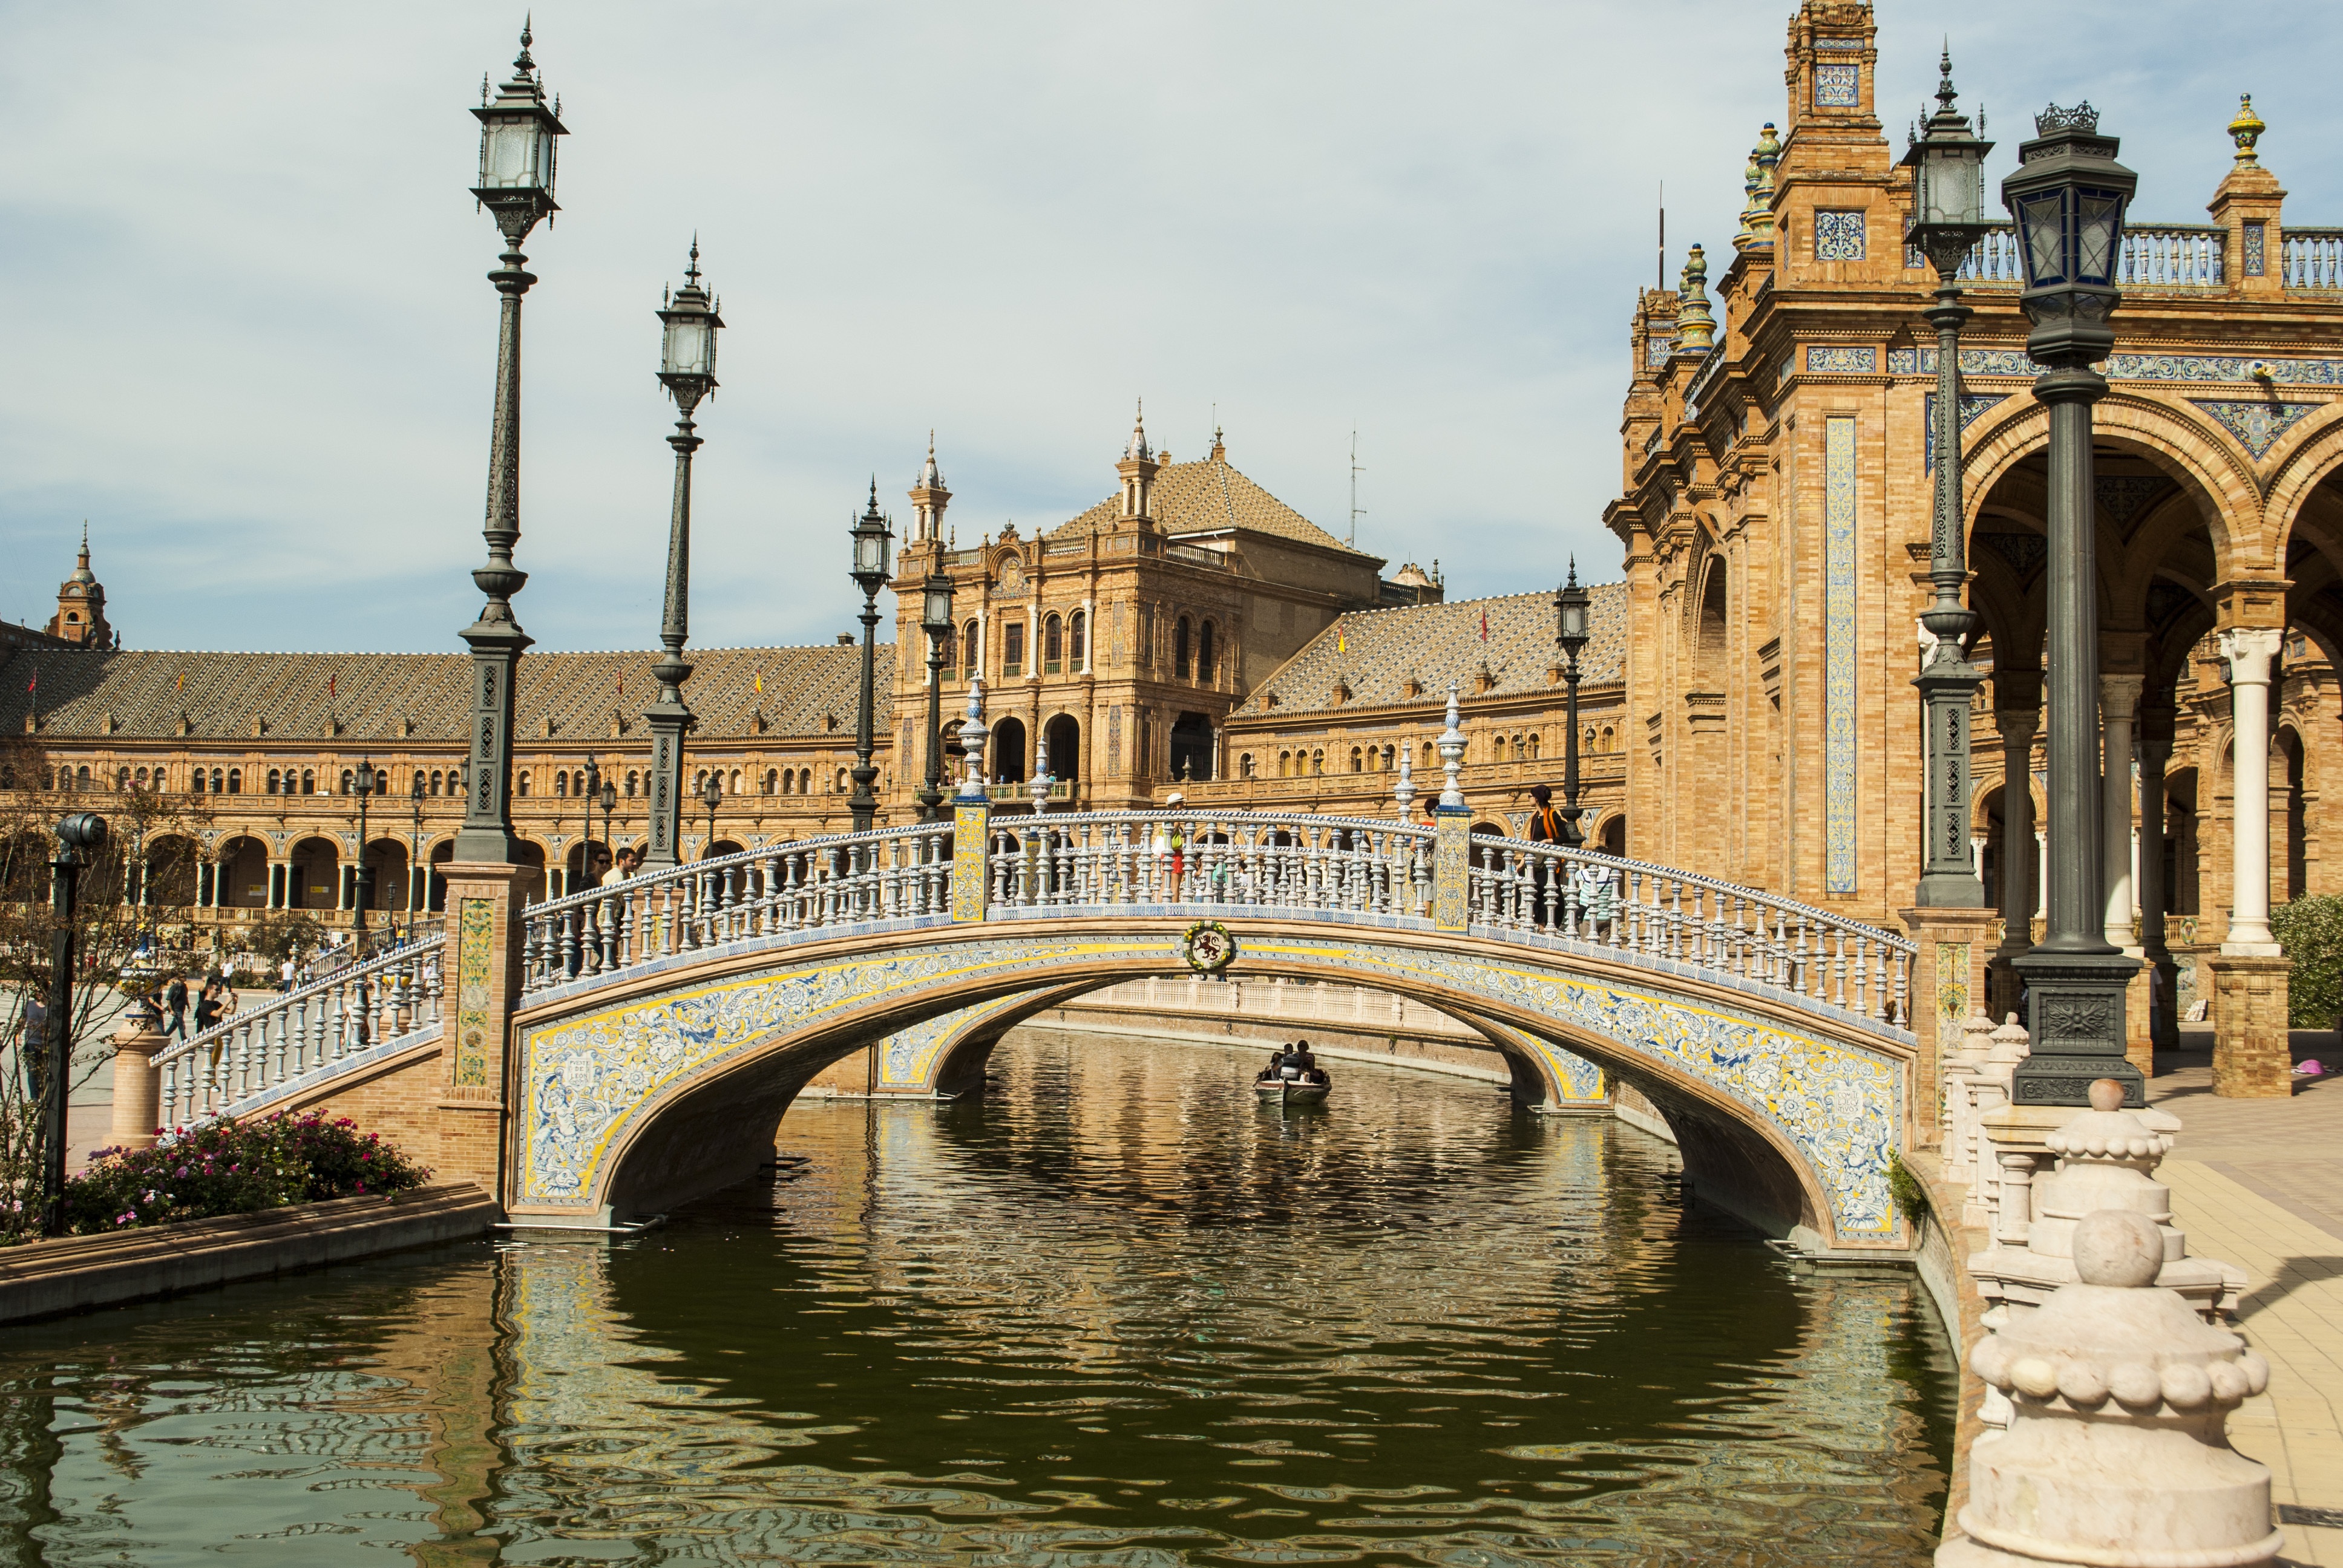
water, architecture, boat, bridge, lake, chateau, palace, river, canal, cityscape, plaza, landmark, tourism, waterway, spain, seville, andalusia, town square, rowing, browse, ancient rome, plaza espana, ancient history